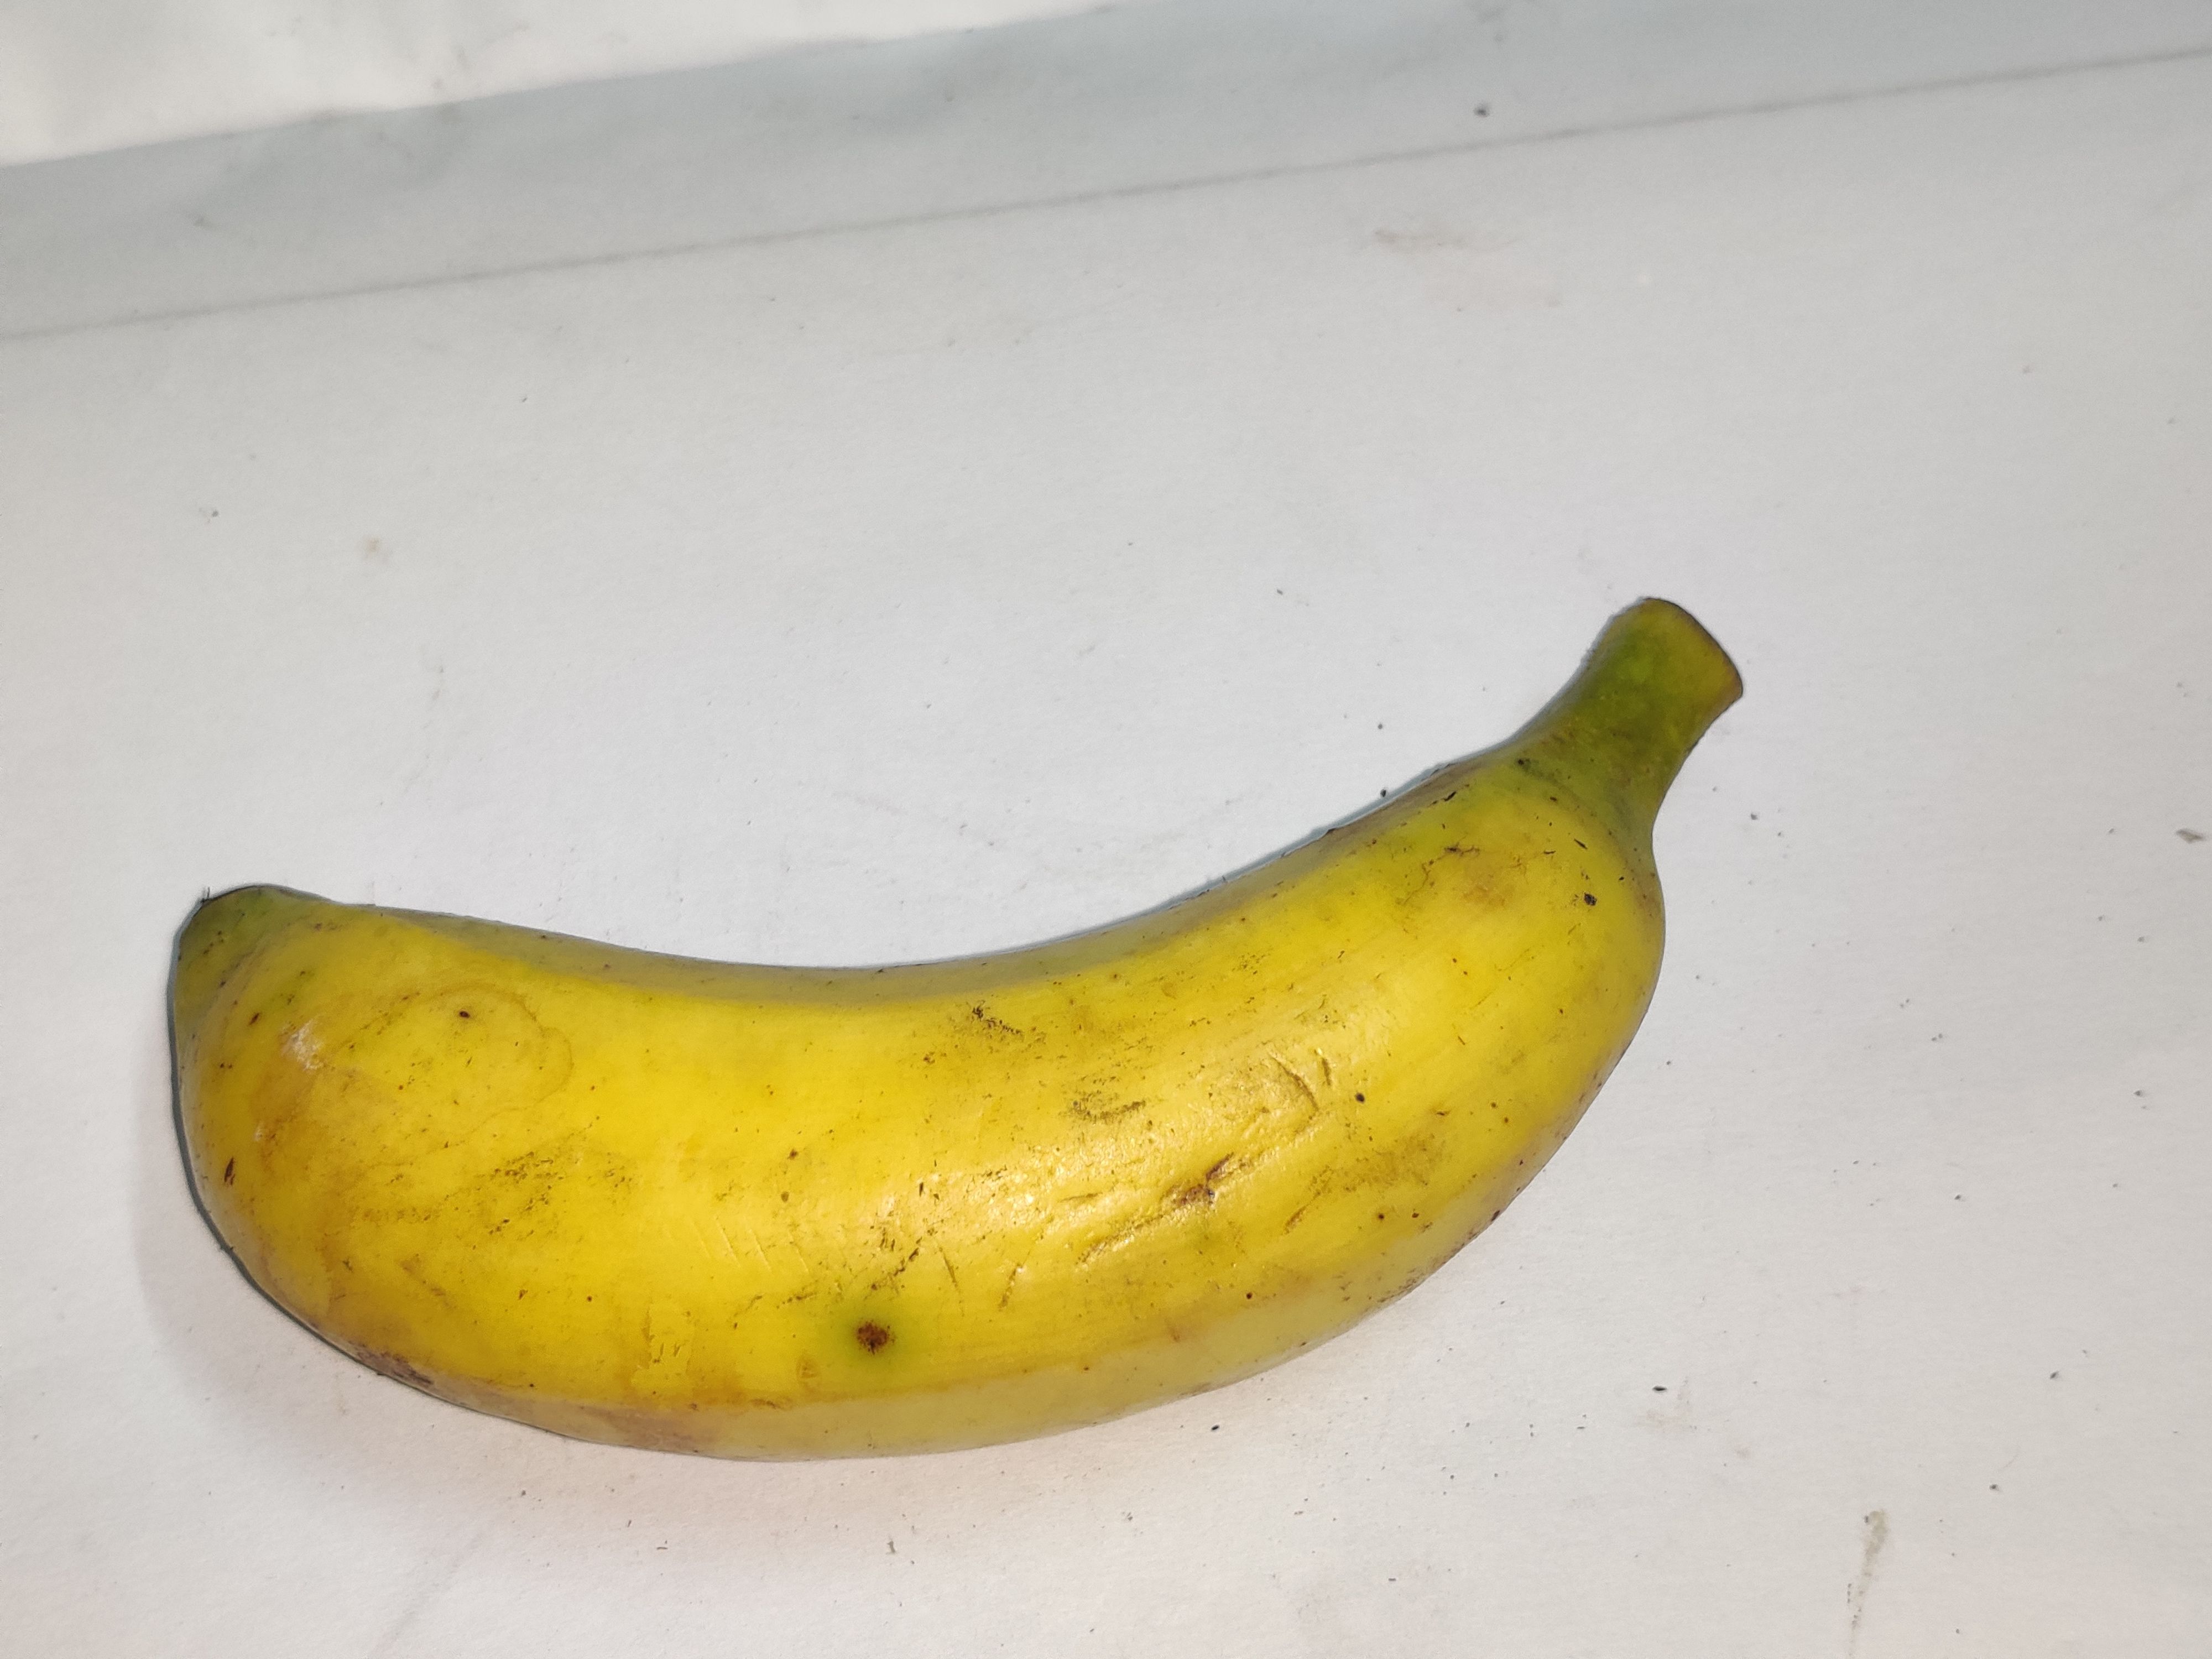
Fruit: banana
Grade: 1st-grade